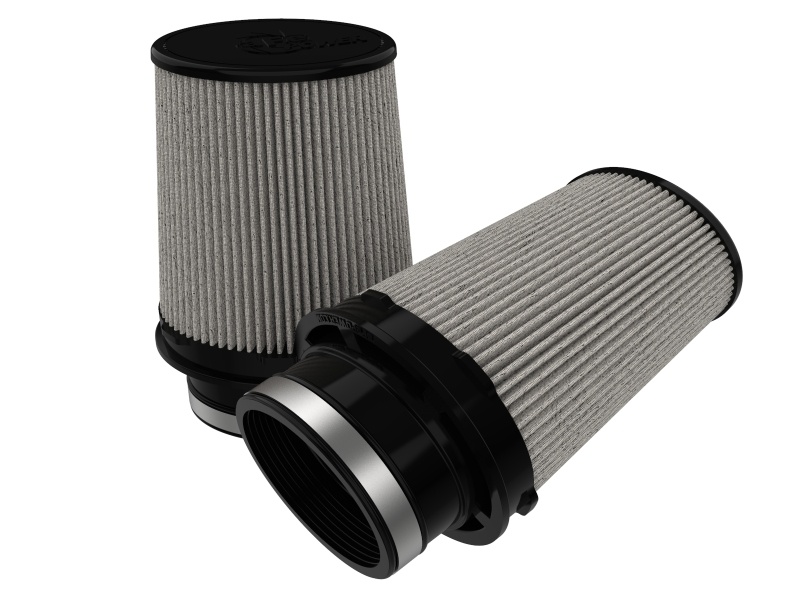
aFe Black Series Replacement Filter w/ Pro DRY S Media 4.5x3IN Fx6x5IN Bx5x3-.75 Tx7IN H - (Pair)
Momentum Intake Replacement Air Filter w/ Pro DRY S Media (Pair) (4-1/2x3) IN F x (6x5) IN B x (5x3-3/4) IN T x 7 IN H
Brand: aFe
Category: Vehicles & Parts > Vehicle Parts & Accessories > Motor Vehicle Parts > Motor Vehicle Fuel Systems > Fuel Filters